Isabel Emslie Hutton

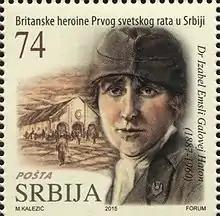
Hutton on a 2015 stamp of Serbia from the series "British Heroines of the First World War in Serbia".

During the Second World War, she joined her husband in India and took up the post of director of the Indian Red Cross welfare service, also undertaking charity work, broadcasting, and dispatches for the external affairs department. She returned to England in 1946. In 1948, she was appointed as a Commander of the Order of the British Empire.